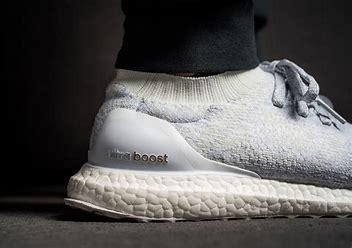
Brand: Adidas
Model: Ultraboost Uncaged